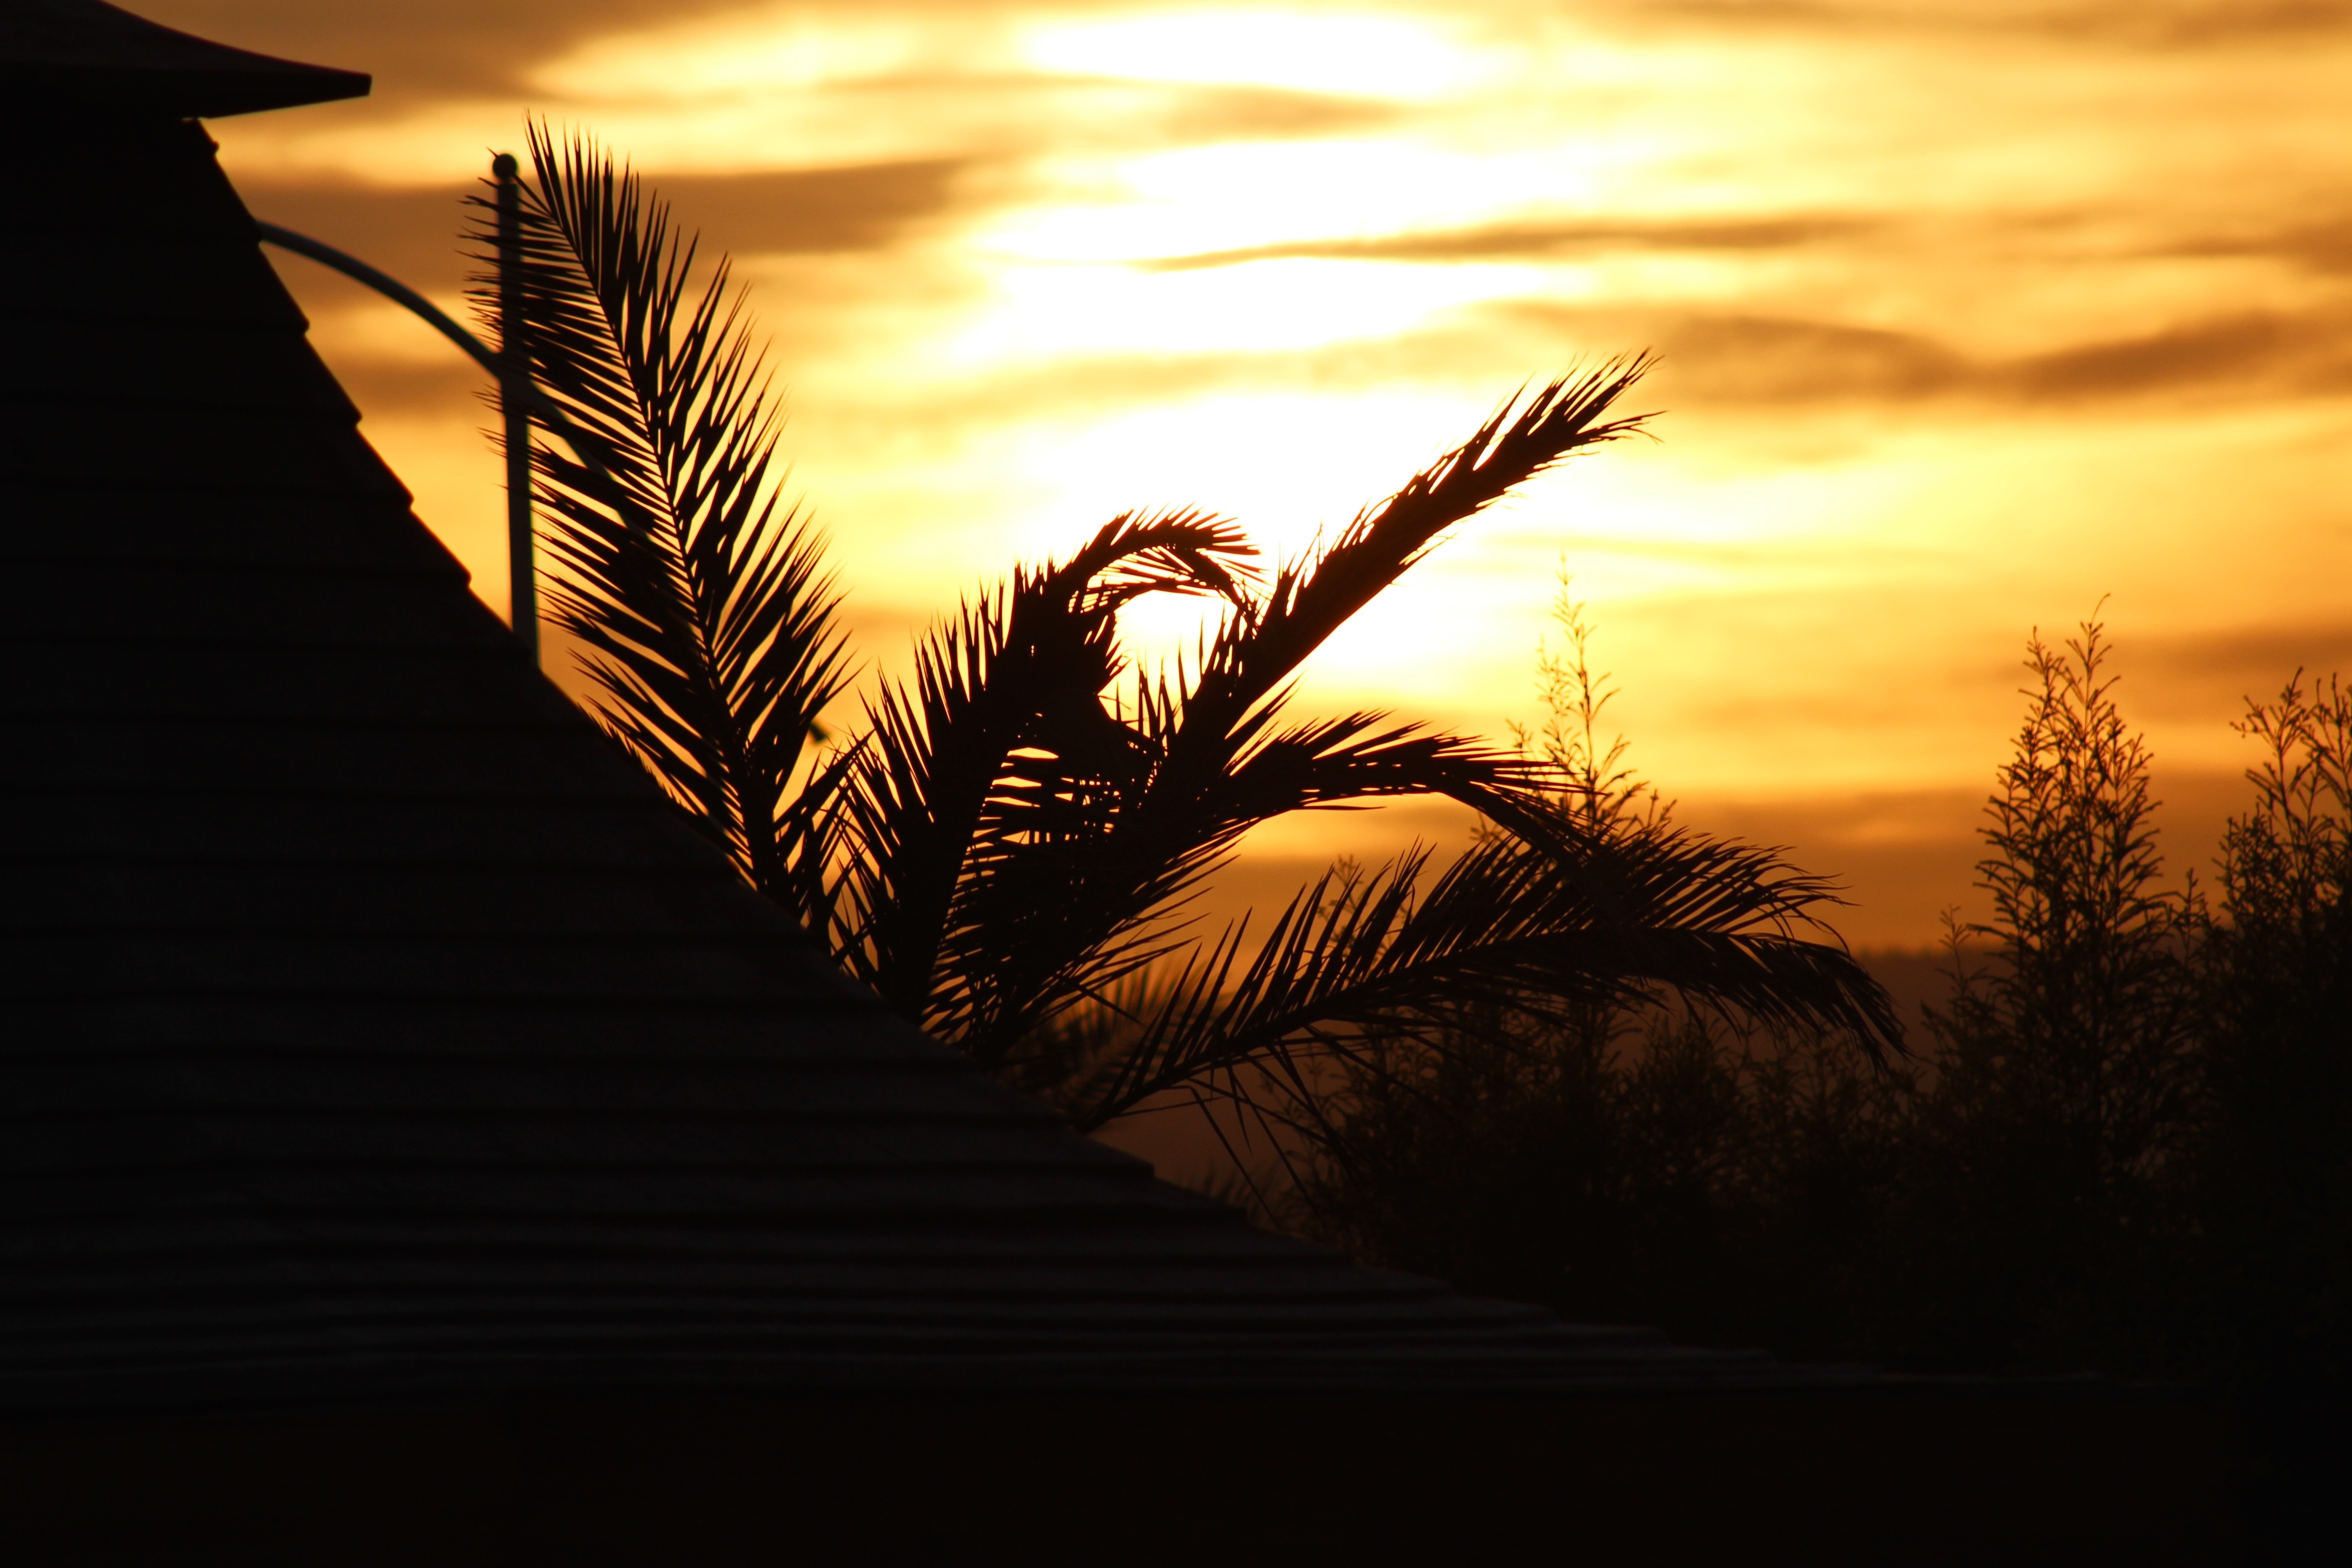
horizon, light, cloud, sky, sun, sunrise, sunset, sunlight, morning, dawn, dusk, evening, grass family